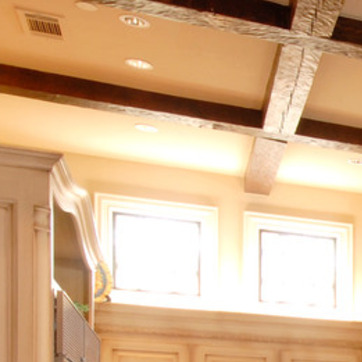
Material: painted